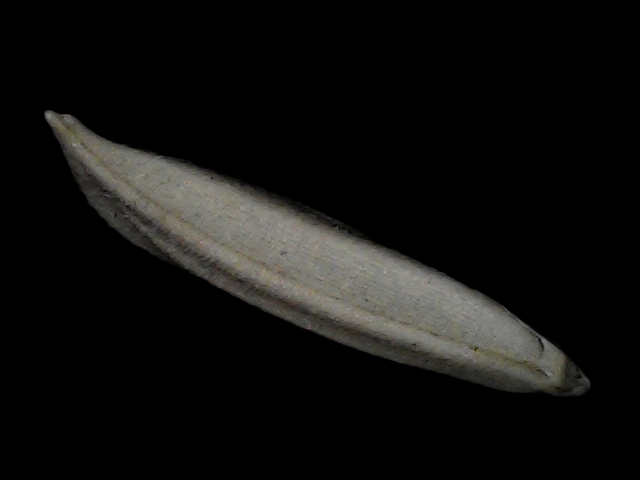
Rice variety: Bd57